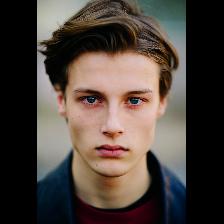
Label: Human